Heather Graham

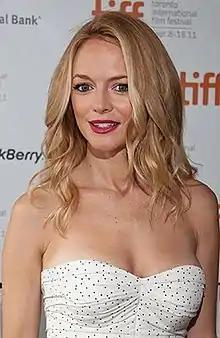
Graham in 2011

Heather Joan Graham (born January 29, 1970) is an American actress. The accolades she has received include nominations for two Screen Actors Guild Awards, a Critics' Choice Movie Award, and an Independent Spirit Award.